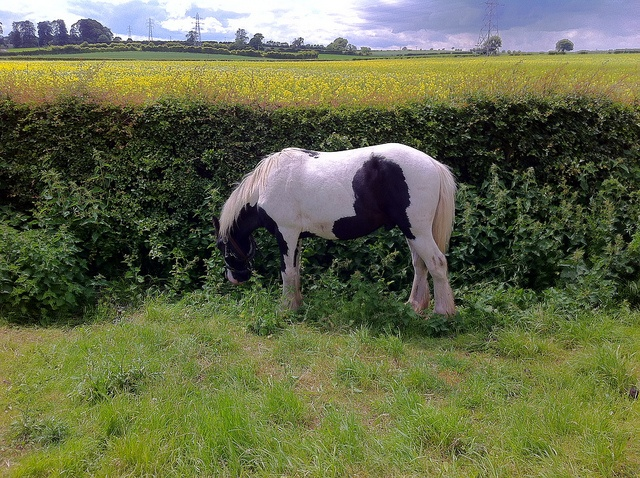
there s a small black and white horse standing by bushes
A black and white horse is eating some grass.
The white horse with black patches is eating grass near a bush.
A horse that is kneeling down in the grass.
a white and black horse some yellow flowers and grass and plants